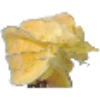
Label: Physalis with Husk 1